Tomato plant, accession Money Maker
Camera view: vertical (180 deg); turntable rotation: 0 degrees
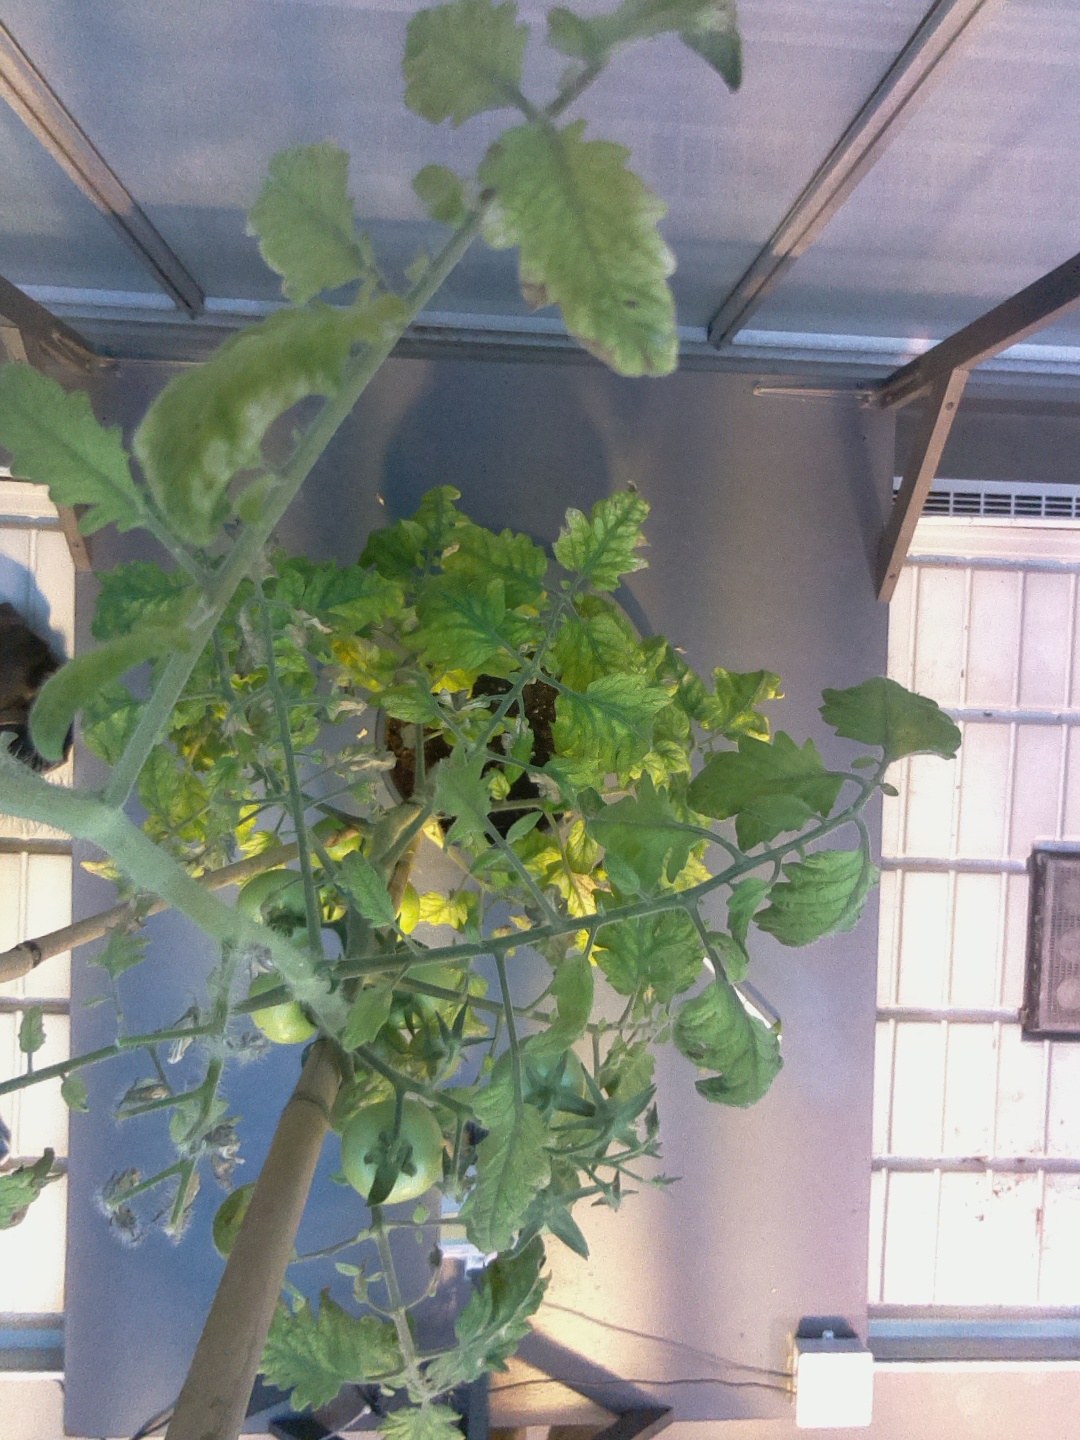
BBCH growth stage 78: 80% -90% of final fruit size